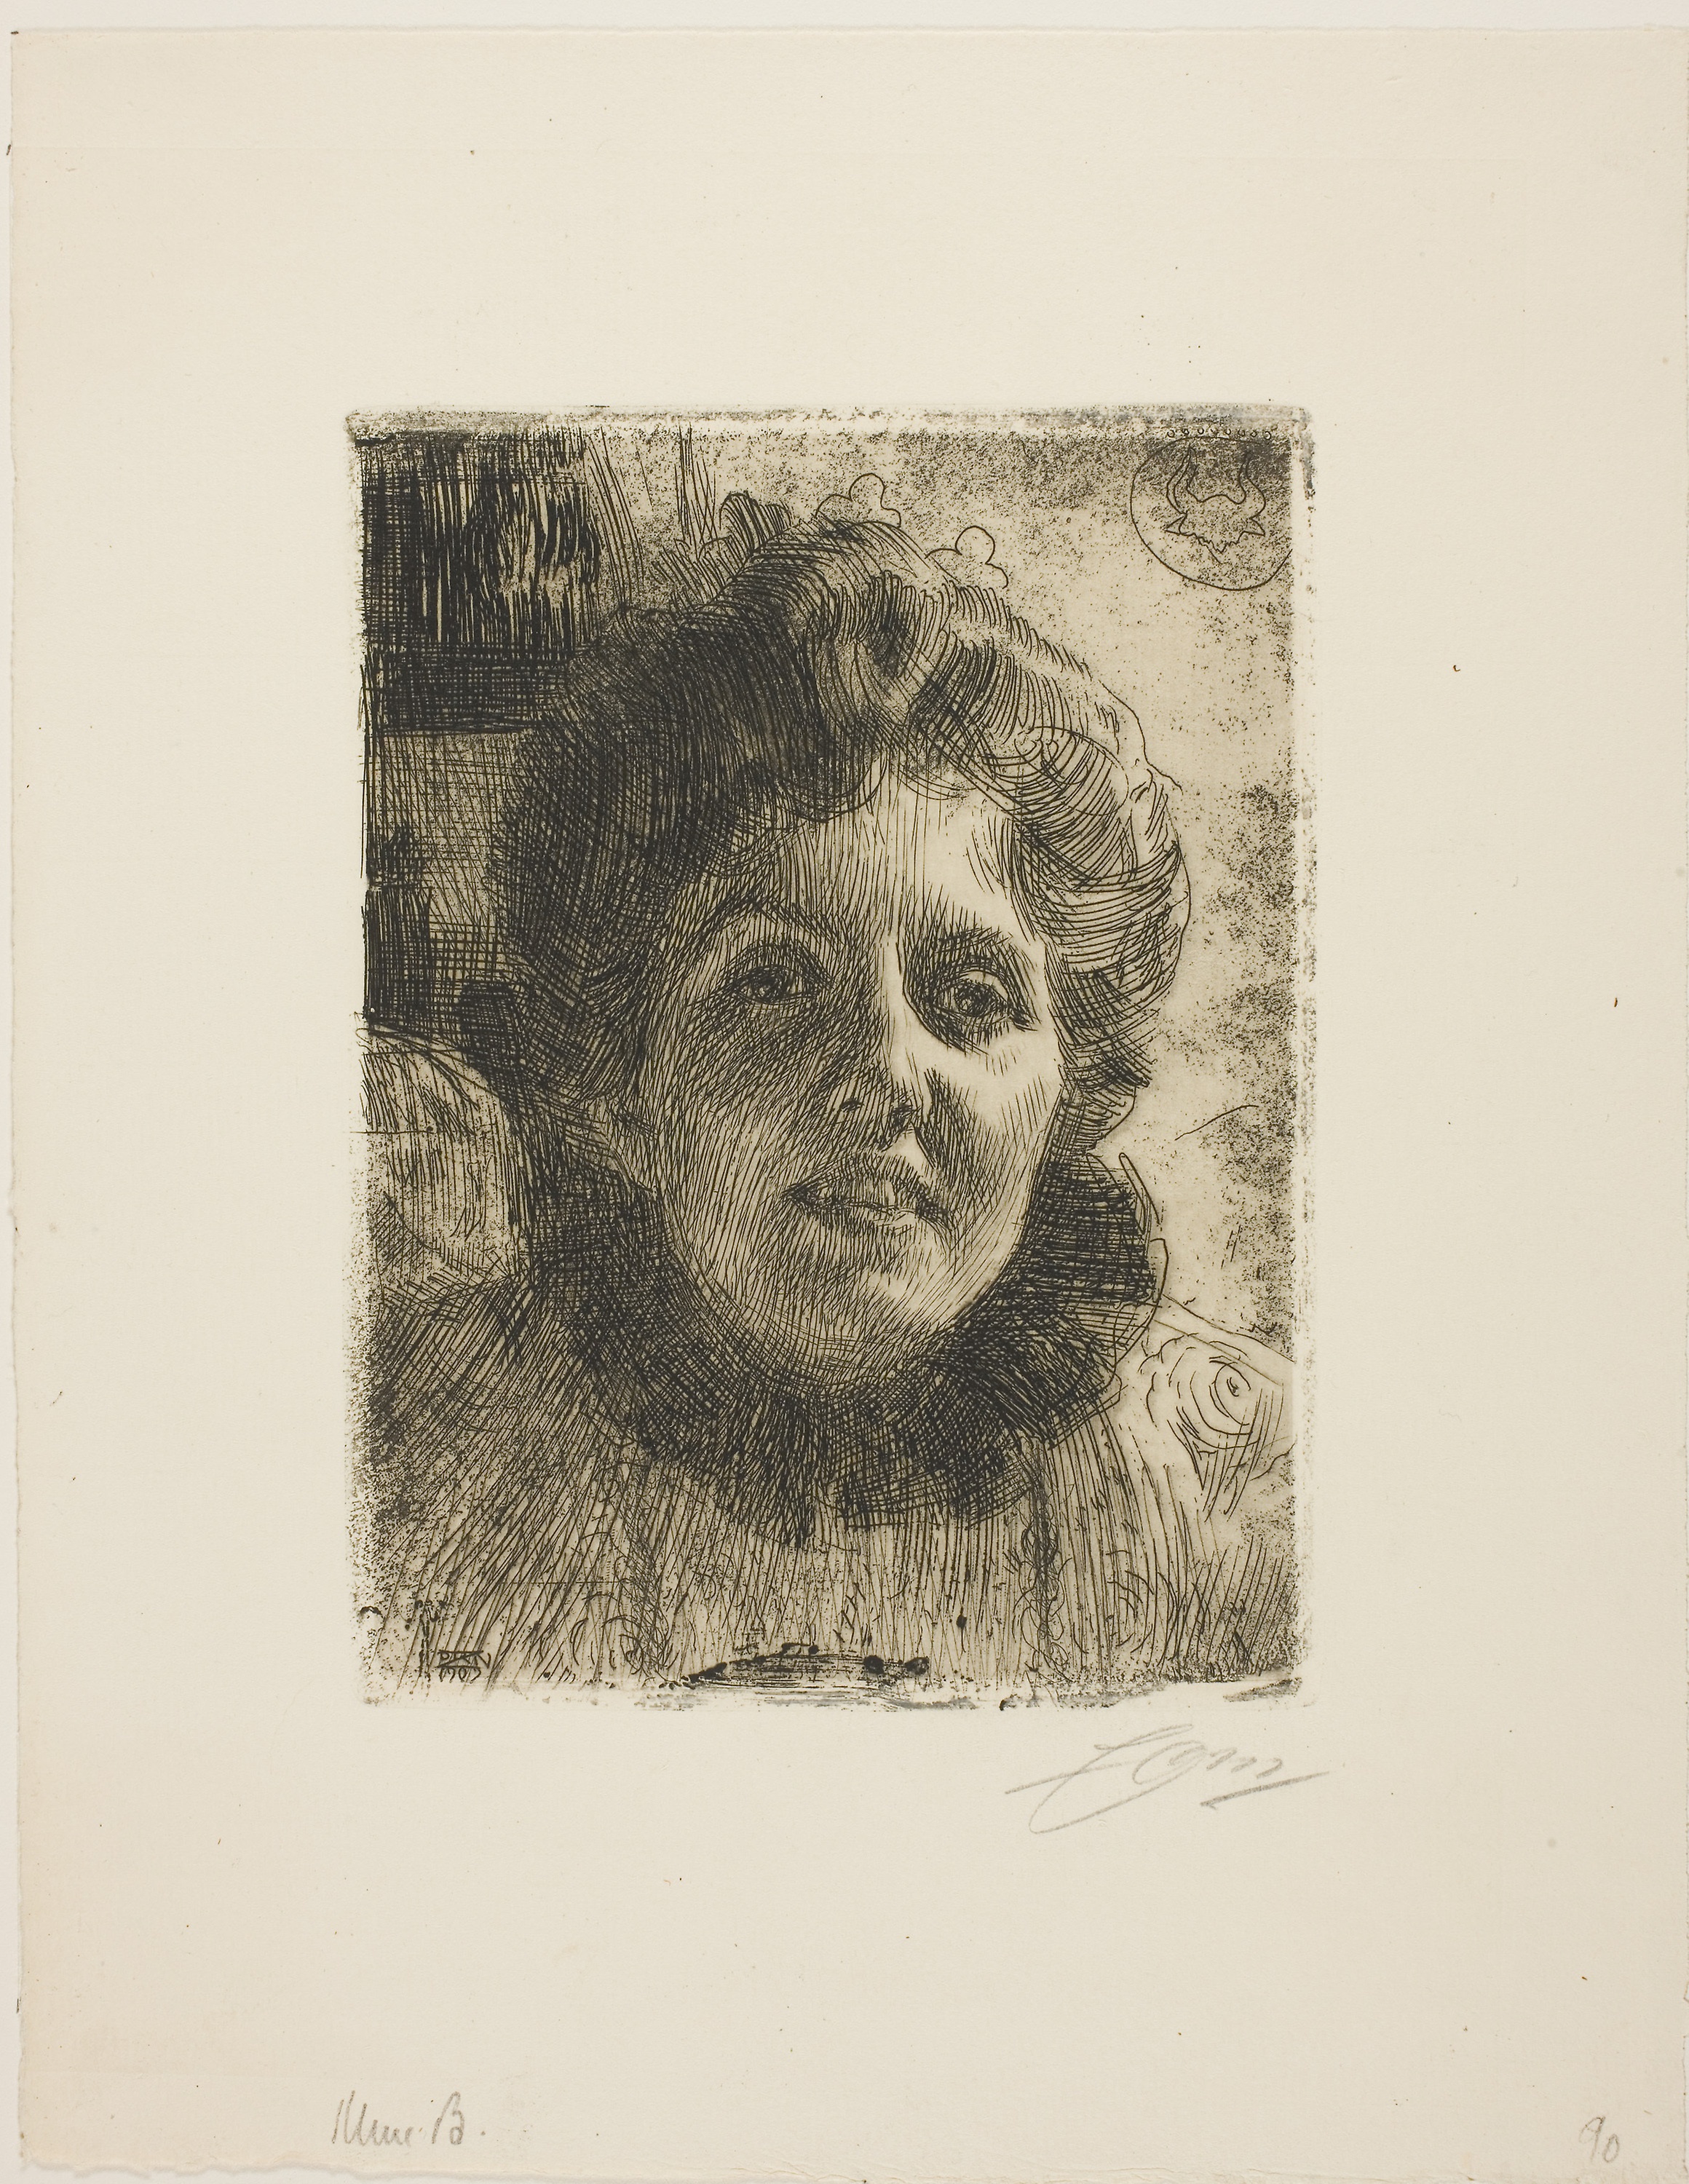
art, portrait, drawing, self portrait, visual arts, artwork, painting, modern art, facial hair, illustration, history, picture frame, stock photography